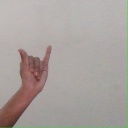
अक्षर: य